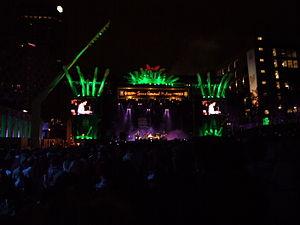
Photographie du concert de Ben Harper And Relentless7 lors de leur concert au 30è Festival International de Jazz de Montréal, sorti mars 2010 depuis en CD et DVD.
Live from the Montréal International Jazz Festival est un album et DVD live de Ben Harper et des Relentless7. Il est sorti le 8 mars 2010 et c'est le second album d'Harper en collaboration avec les Relentless7. Enregistré à Montréal en clôture de la trentième édition du Festival international de jazz de Montréal, le concert s'est déroulé devant plusieurs dizaines de milliers de personnes. Harper a déclaré à la suite du concert que c'était « un moment fort de ma carrière musicale, l'un des publics le plus nombreux devant lequel j'ai pu jouer »